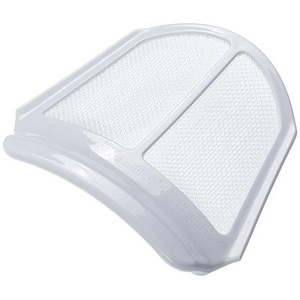
Anti-scale filter for Tefal kettle SS-7235005935
Anti-scale filter for Tefal kettle SS-7235005935 | Factory number: SS-7235005935 Spare part type: Filter Color: White
Brand: Tefal
Category: Home & Garden > Kitchen & Dining > Kitchen Appliance Accessories > Electric Kettle Accessories